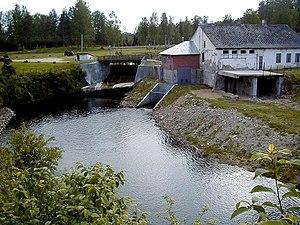
La Vaidava, est une rivière frontalière de l'Estonie et de la Lettonie, l'affluent gauche de la Mustjogi qui à son tour rejoint la Gauja. Sa longueur est de 72 km, dont 61 km en Lettonie et 11 km en Estonie.